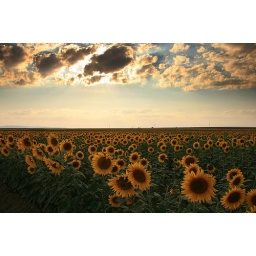
A vast field of sunflowers on the Konya-Aksaray highway in the light of the setting sun.